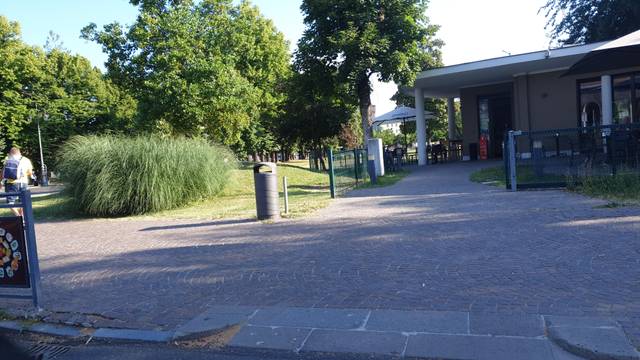
Region: Italy
Coordinates: 45.542, 11.541